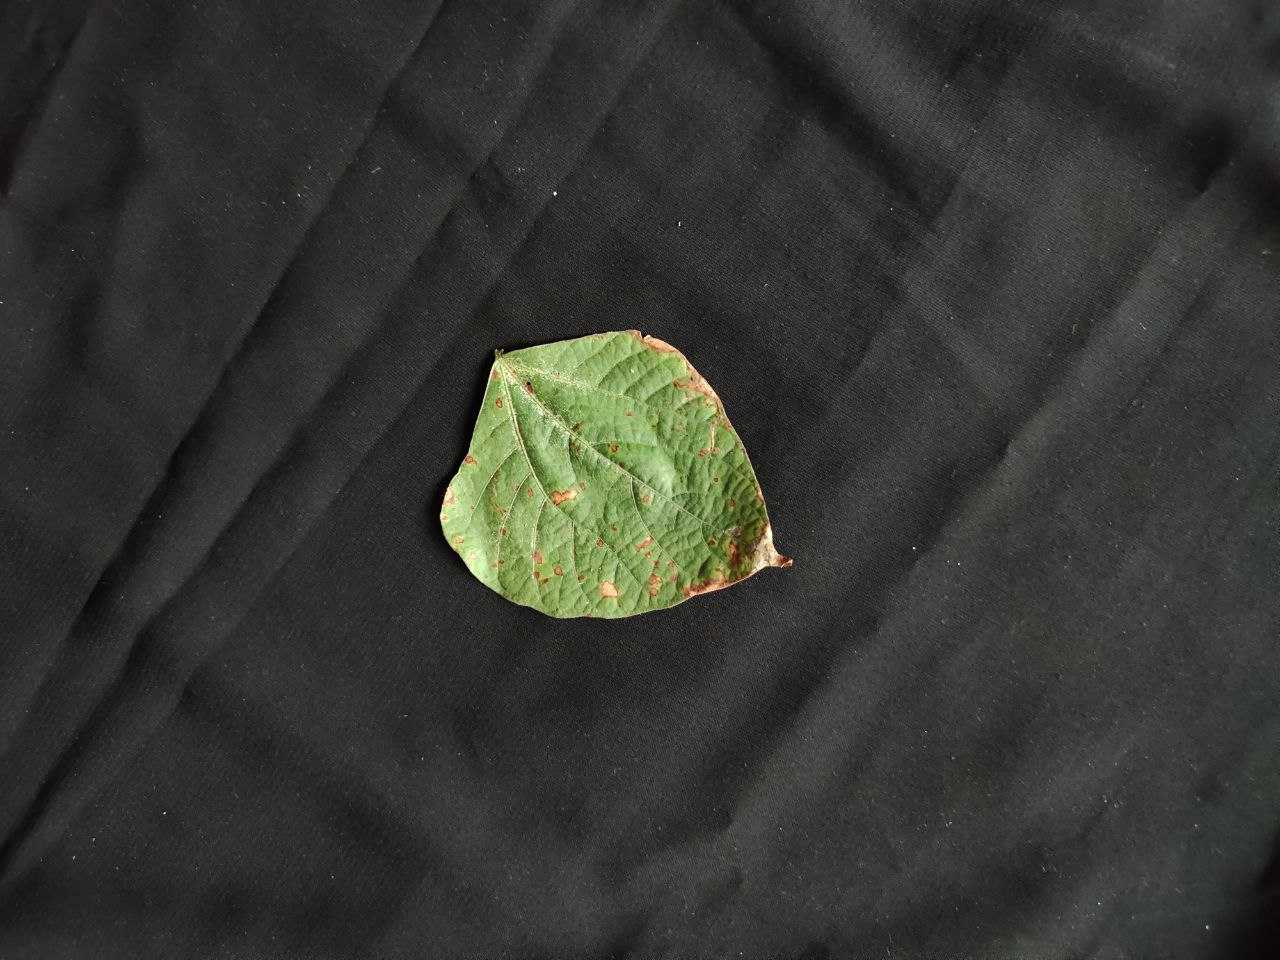
Crop: bean
Leaf condition: Rust